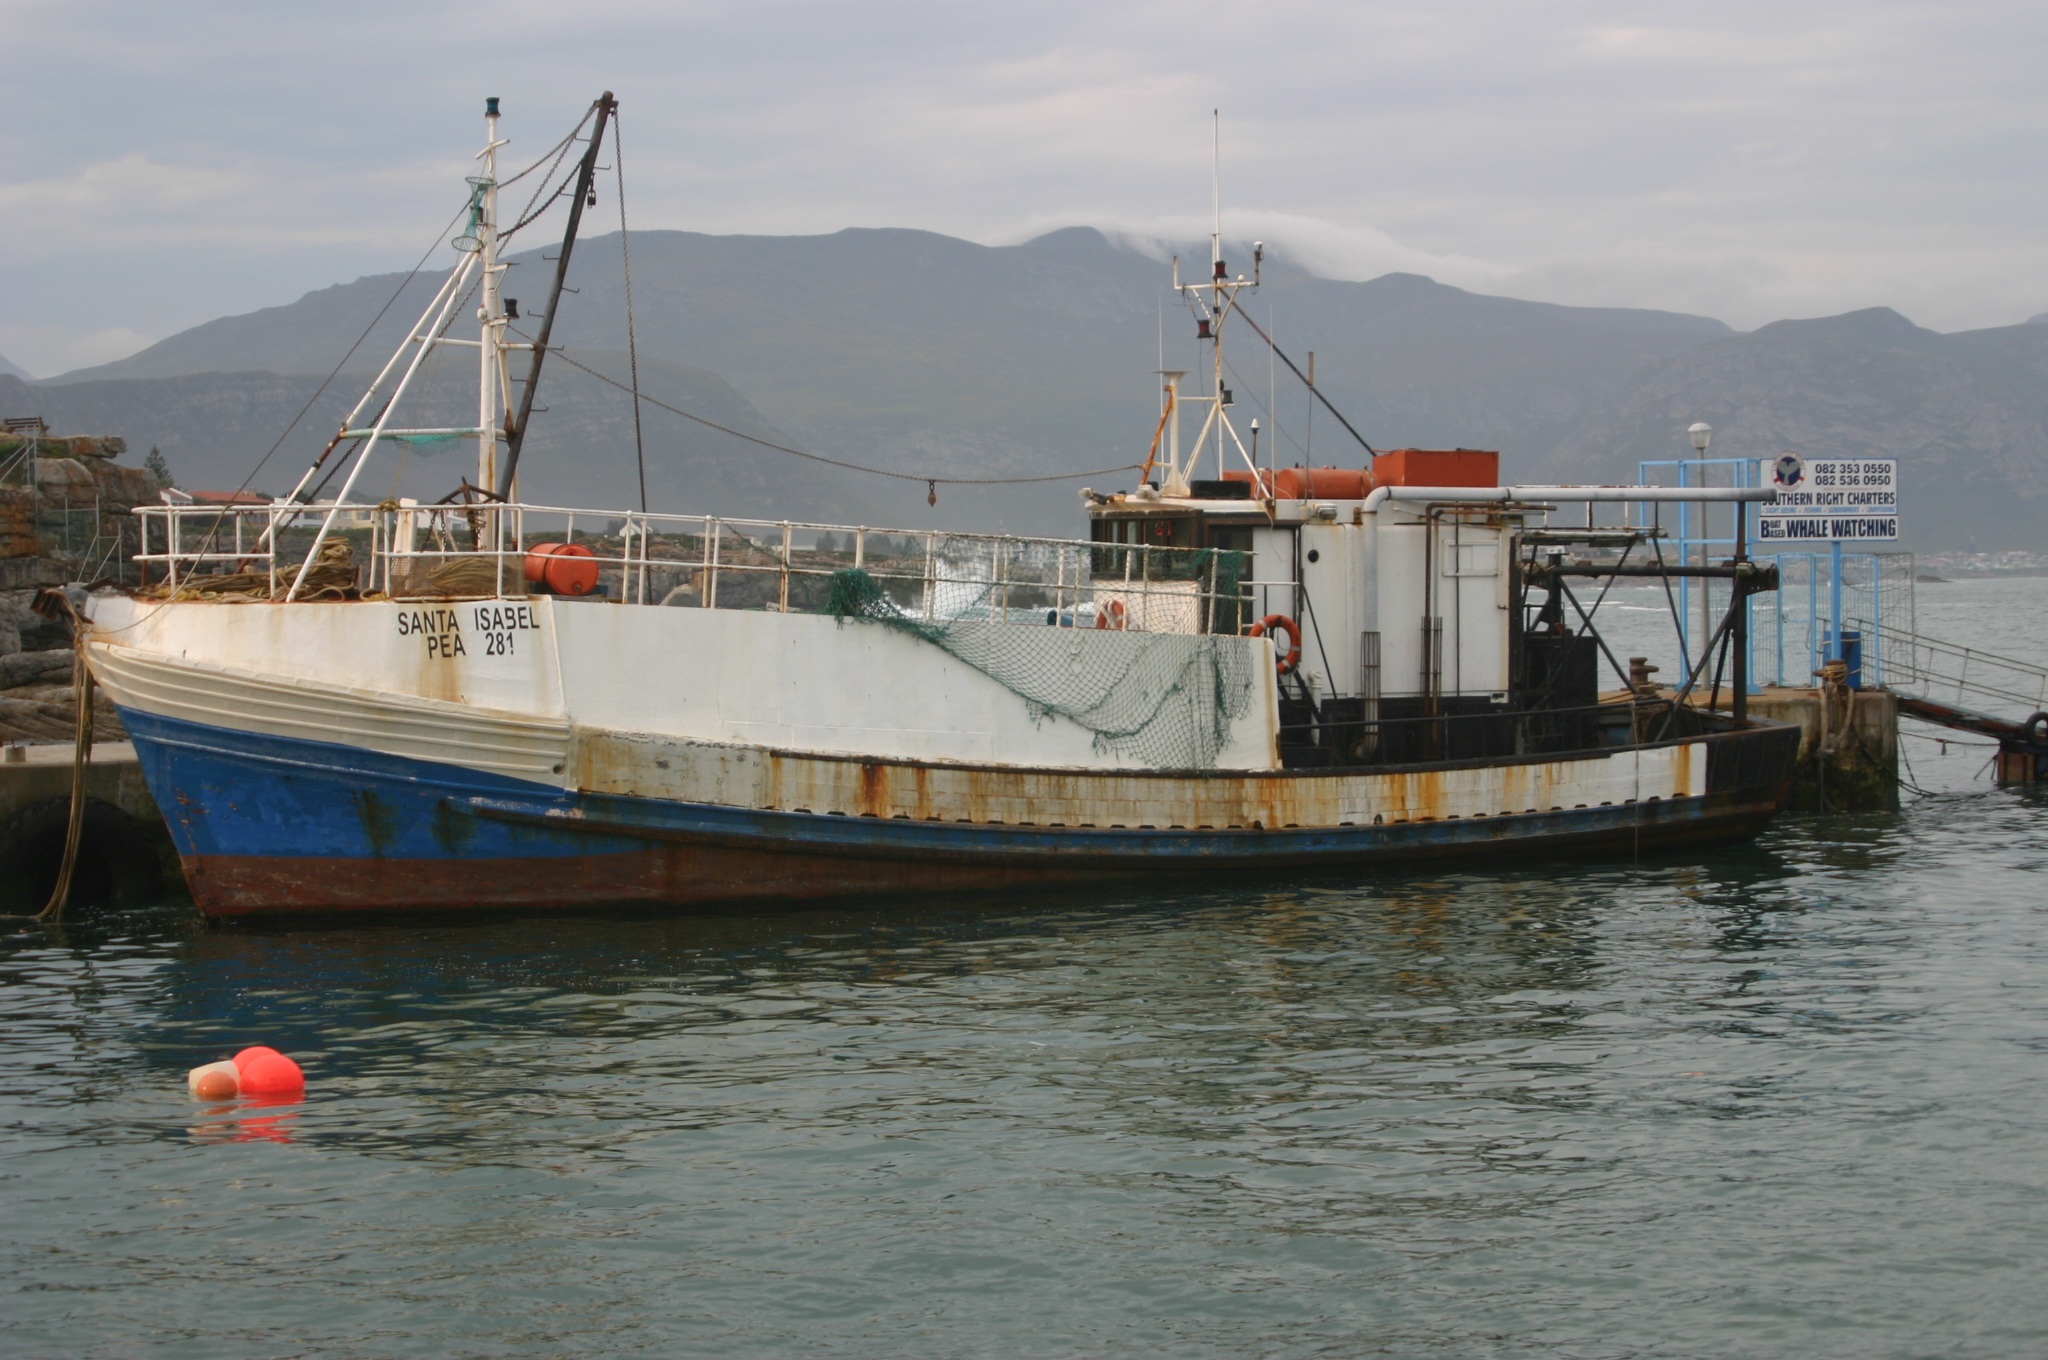
sea, coast, boat, ship, vessel, vehicle, fishing, bay, harbor, harbour, jetty, fishing boat, hills, boating, marine, commercial, channel, watercraft, waters, fishing vessel, fishing trawler